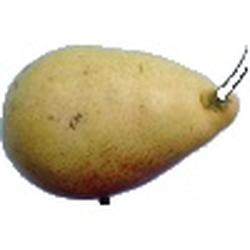
Label: Pear